2010 Mount Carmel forest fire

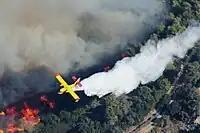
Aerial firefighting

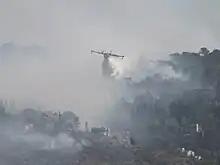
Hellenic Air Force Bombardier 415s fighting flames at Ein Hod on December 4, 2010

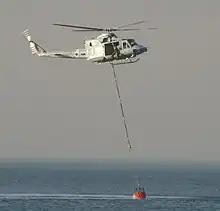
RAF 84 Squadron Bell Griffin HAR2 dips its bucket off the coast of Atlit during firefighting efforts on December 3, 2010

The Israel Fire and Rescue Services attempted to contain the blaze, and were assisted by Israeli volunteer firefighters and the Israel Police. In addition, the Israel Defense Forces (IDF) sent two battalions to assist with the extinguishing of the fire and various evacuations. It also sent heavy ground equipment from nearby military bases, including firetrucks, water tanks, cranes, D9 bulldozers and other equipment. The Israeli Air Force used an unmanned aerial vehicle for reconnaissance and intelligence collection. Use of other aircraft was prohibited because of a decade-old decision that prohibits military aircraft from being used in such a situation.